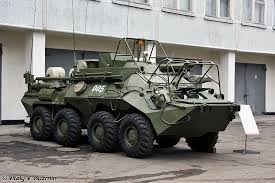
Label: BTR